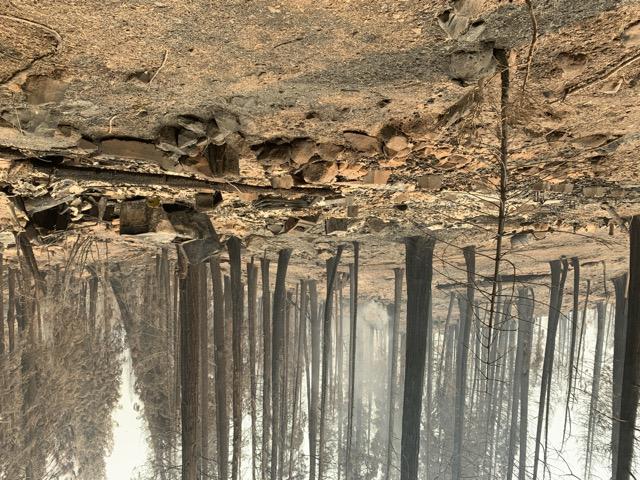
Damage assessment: destroyed